Louisiana Highway 19

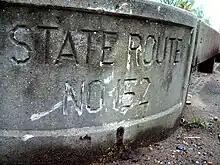
Former Route 152 designation stamped onto a bridge between Zachary and Slaughter

In the original Louisiana Highway system in use between 1921 and 1955, the modern LA 19 was part of two separate routes, State Route 91 and State Route 152.